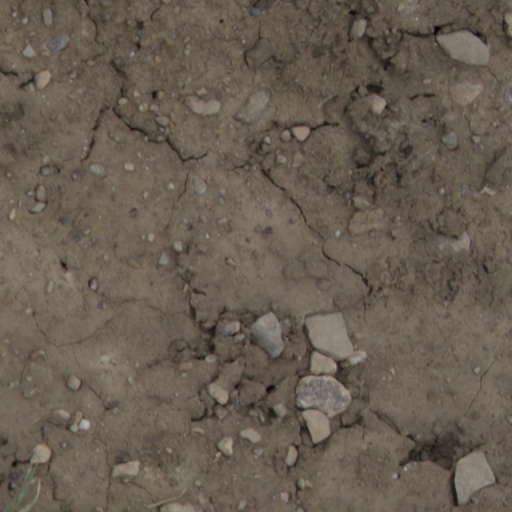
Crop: wheat